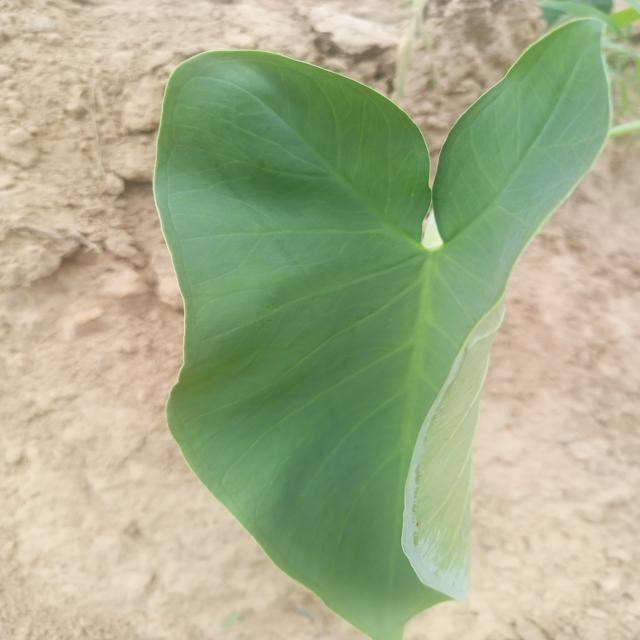
Label: Healthy